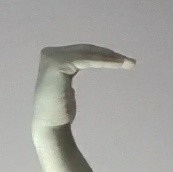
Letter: haa